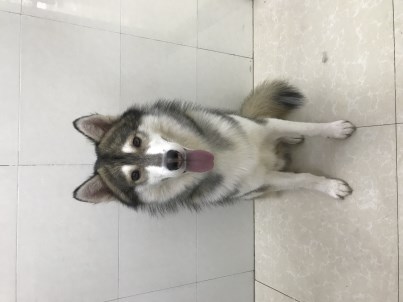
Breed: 1160-n000003-Siberian_husky